Pengiran Anak Puteh

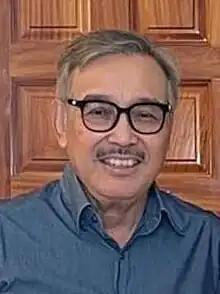
Pengiran Anak Puteh in 2023

Pengiran Anak Puteh (born 19 January 1951), also referred to as Pengiran Puteh Alam, is a Bruneian nobleman, arbitrator and diplomat as the ambassador of Brunei to the United States from 1997 to 2009, and Japan in 1986. As the permanent secretary at the Ministry of Foreign Affairs, he participated in the formulation of policy regarding matters pertaining to international law, the South China Sea dispute, and the land and marine frontiers of the United Nations Convention on the Law of the Sea. His areas of expertise include international commercial arbitration, sports arbitration, investment arbitration, and international law.